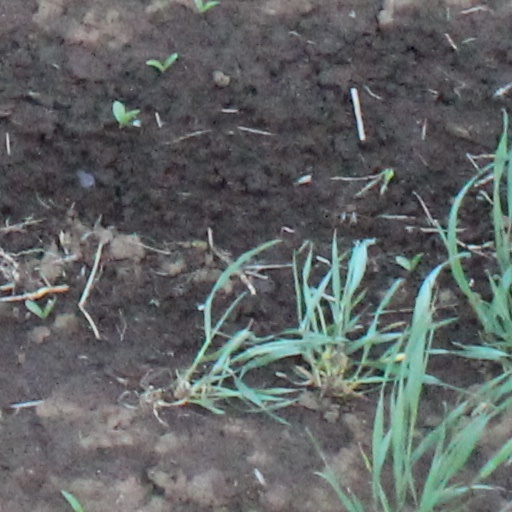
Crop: wheat